Kaunas

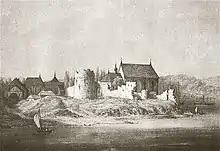
Ruins of the Kaunas Castle with Church of St. George the Martyr in the distance, painted in the 19th century

In 1408, the town was granted Magdeburg rights by Vytautas the Great and in 1413 became the centre of Kaunas Powiat, in Trakai Voivodeship. Moreover, Vytautas ceded Kaunas the right to own the scales used for weighing the goods brought to the city or packed on the site, the wax processing, and woolen cloth-trimming facilities. The power of the self-governing Kaunas was shared by three interrelated major institutions: "vaitas" (the Mayor), the Magistrate (12 lay judges and 4 burgomasters), and the so-called Benchers' Court (12 persons). Kaunas began to gain prominence, since it was at the intersection of trade routes and a river port. At the time, Kaunas became an important port and centre of trade with Western Europe, thus rapidly growing. In 1441, Kaunas joined the Hanseatic League, and Hansa merchant office Kontor was opened – the only one in the Grand Duchy of Lithuania.